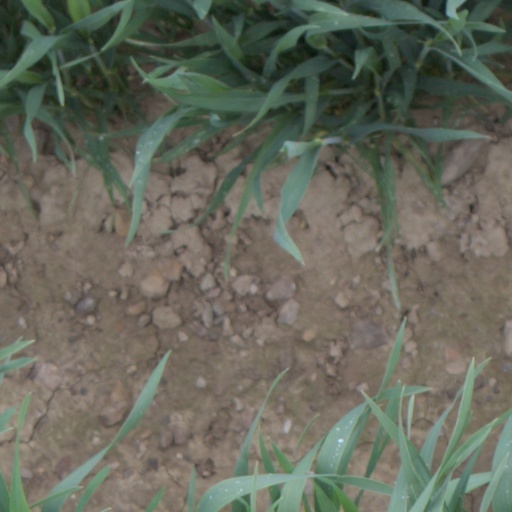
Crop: wheat